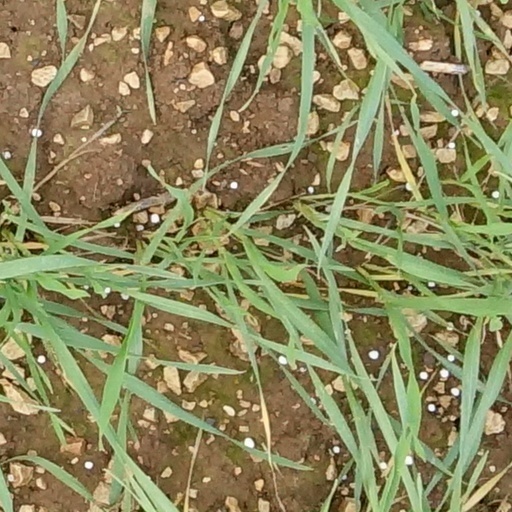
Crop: wheat